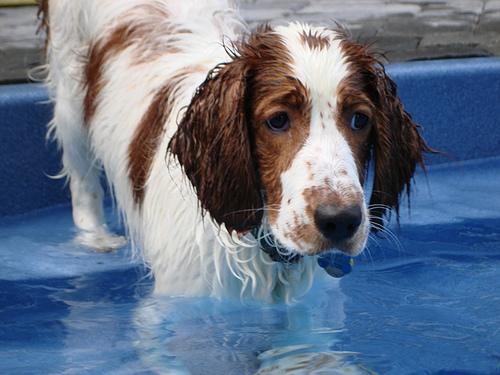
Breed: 202-n000023-Welsh_springer_spaniel